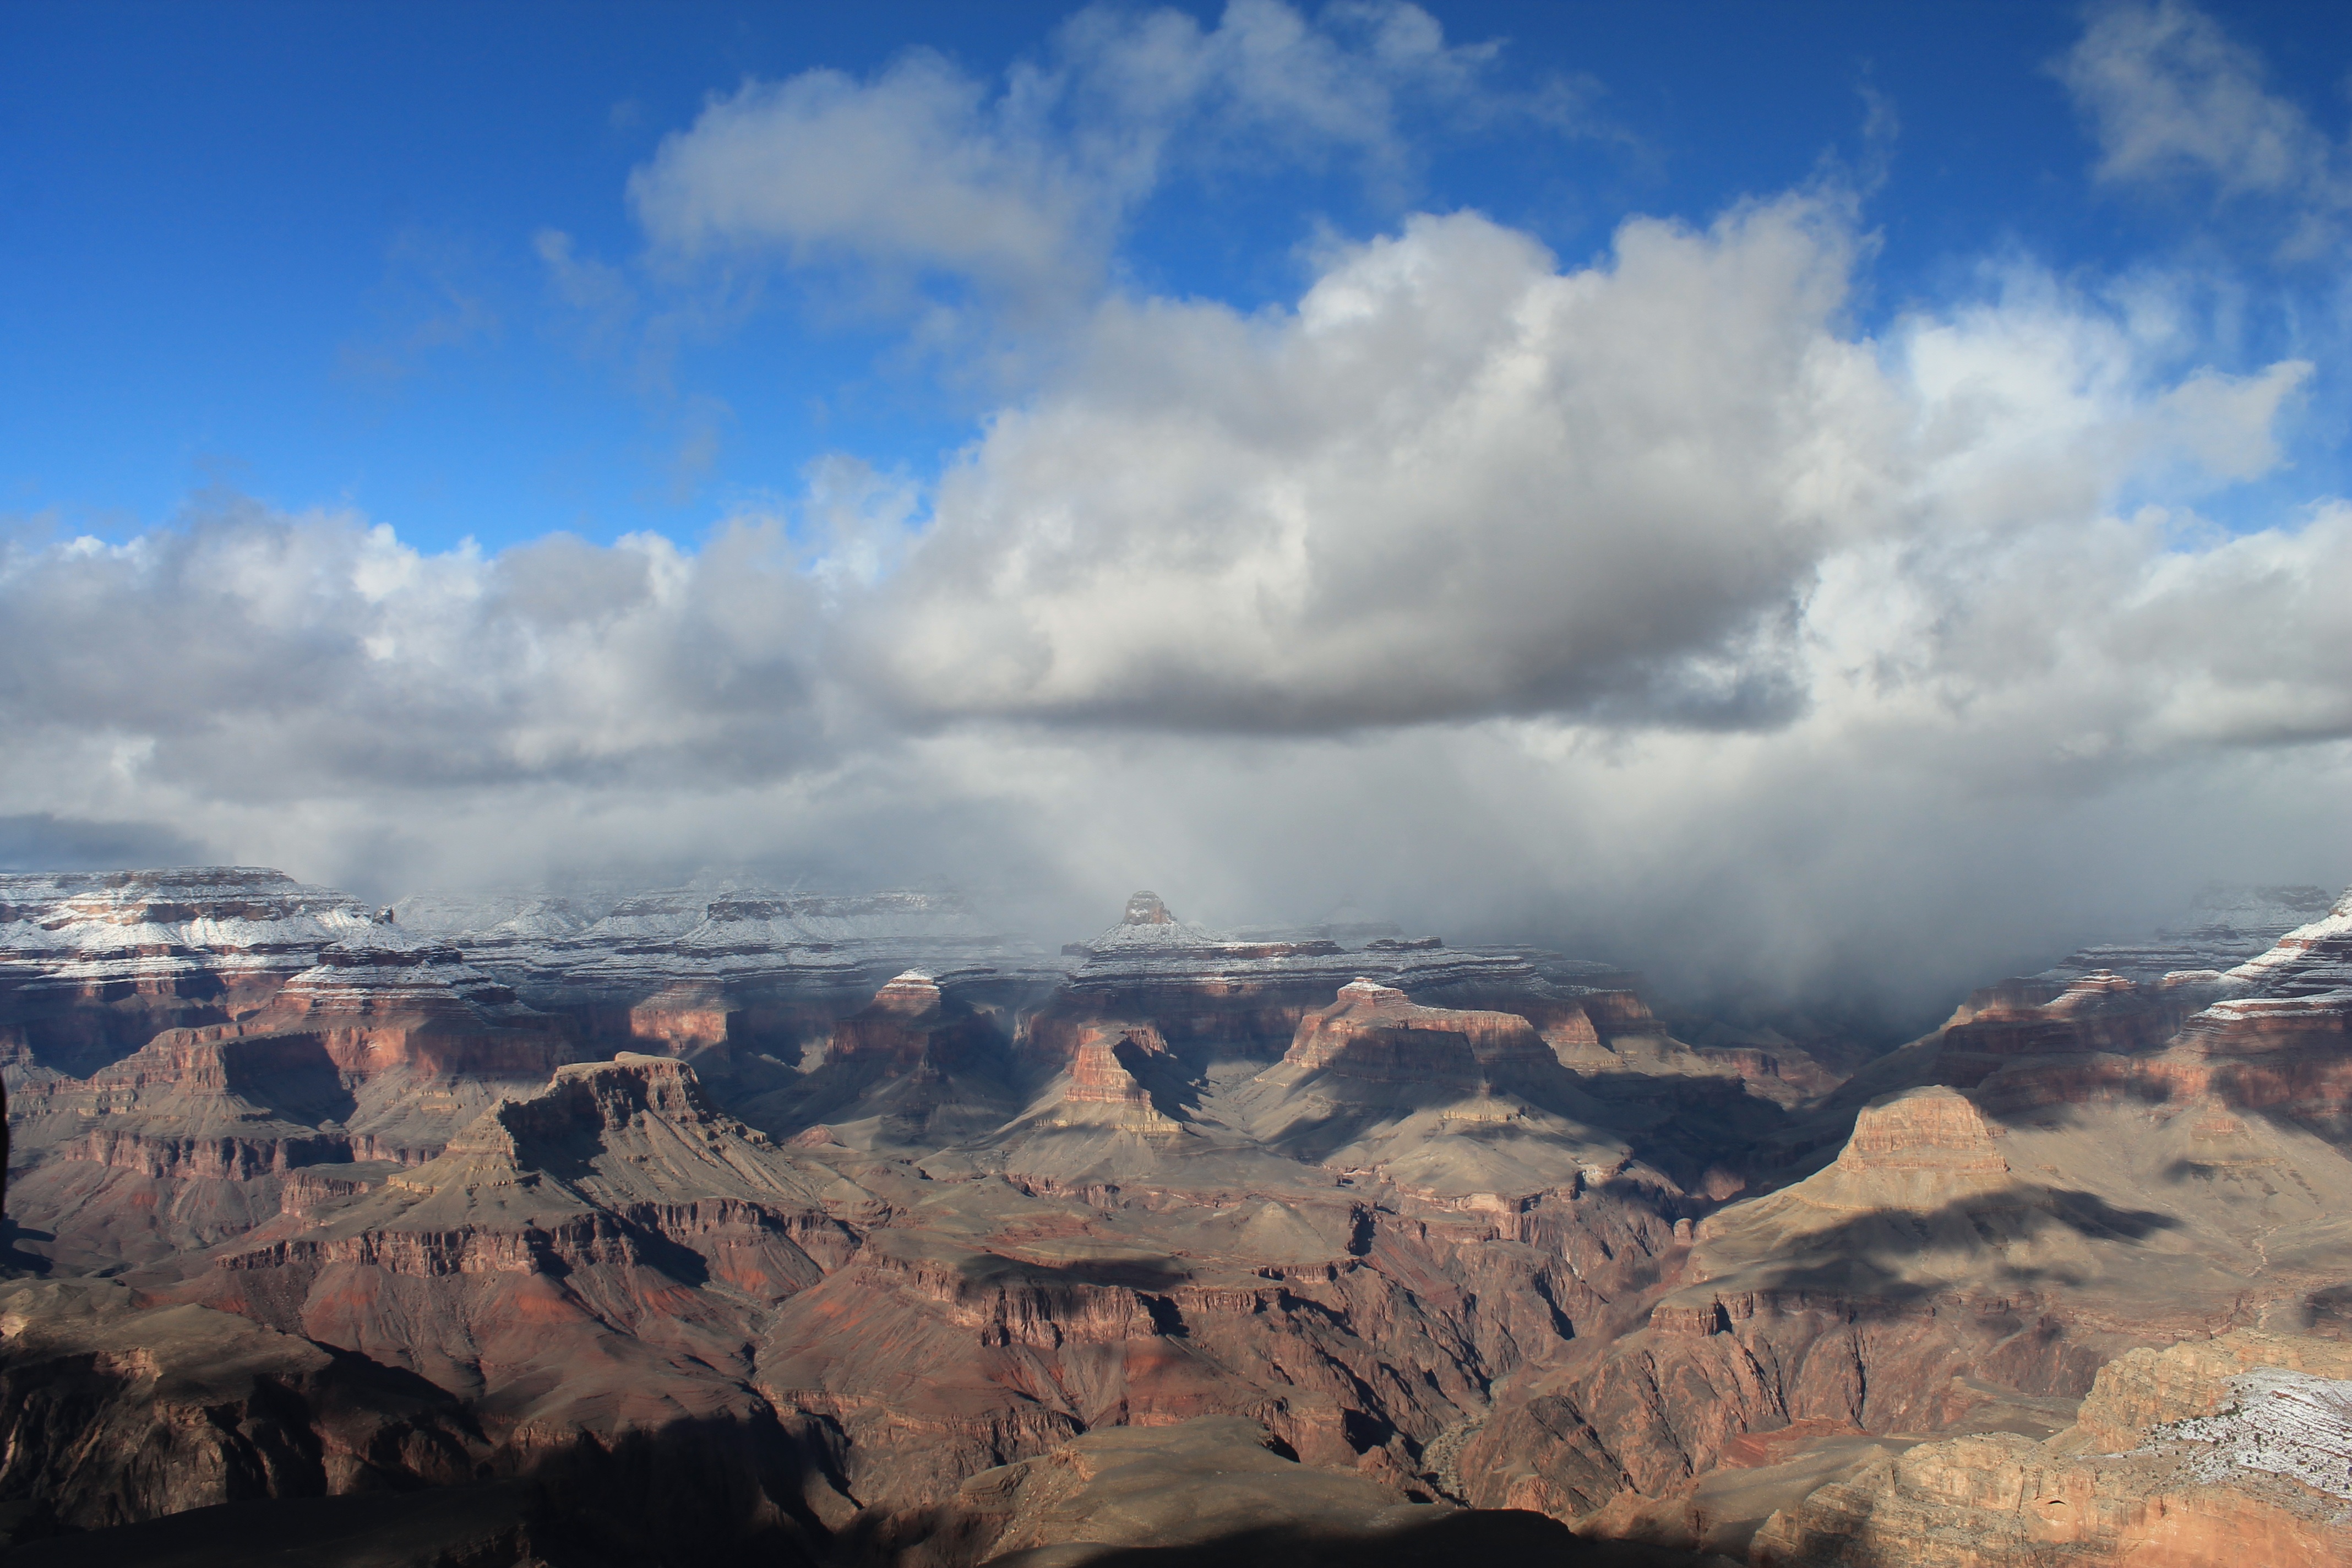
landscape, nature, forest, grass, wilderness, mountain, snow, winter, cloud, sky, lake, frost, wall, mountain range, vacation, travel, scenic, natural, park, landmark, frozen, rocky, rugged, canyon, grand canyon, arizona, rocks, outdoors, south, national, clouds, grand, cliffs, badlands, rim, marble, plateau, southwest, stunning, landform, geographical feature, mountainous landforms